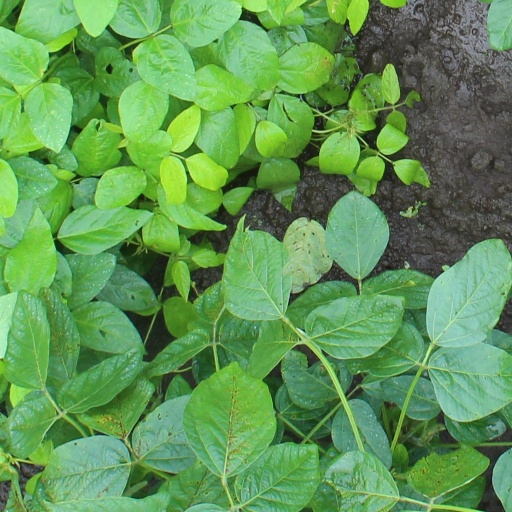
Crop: soybean